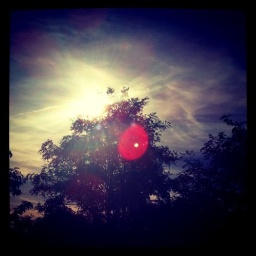
The view from my bathroom window is no where near as pretty as my backyard.